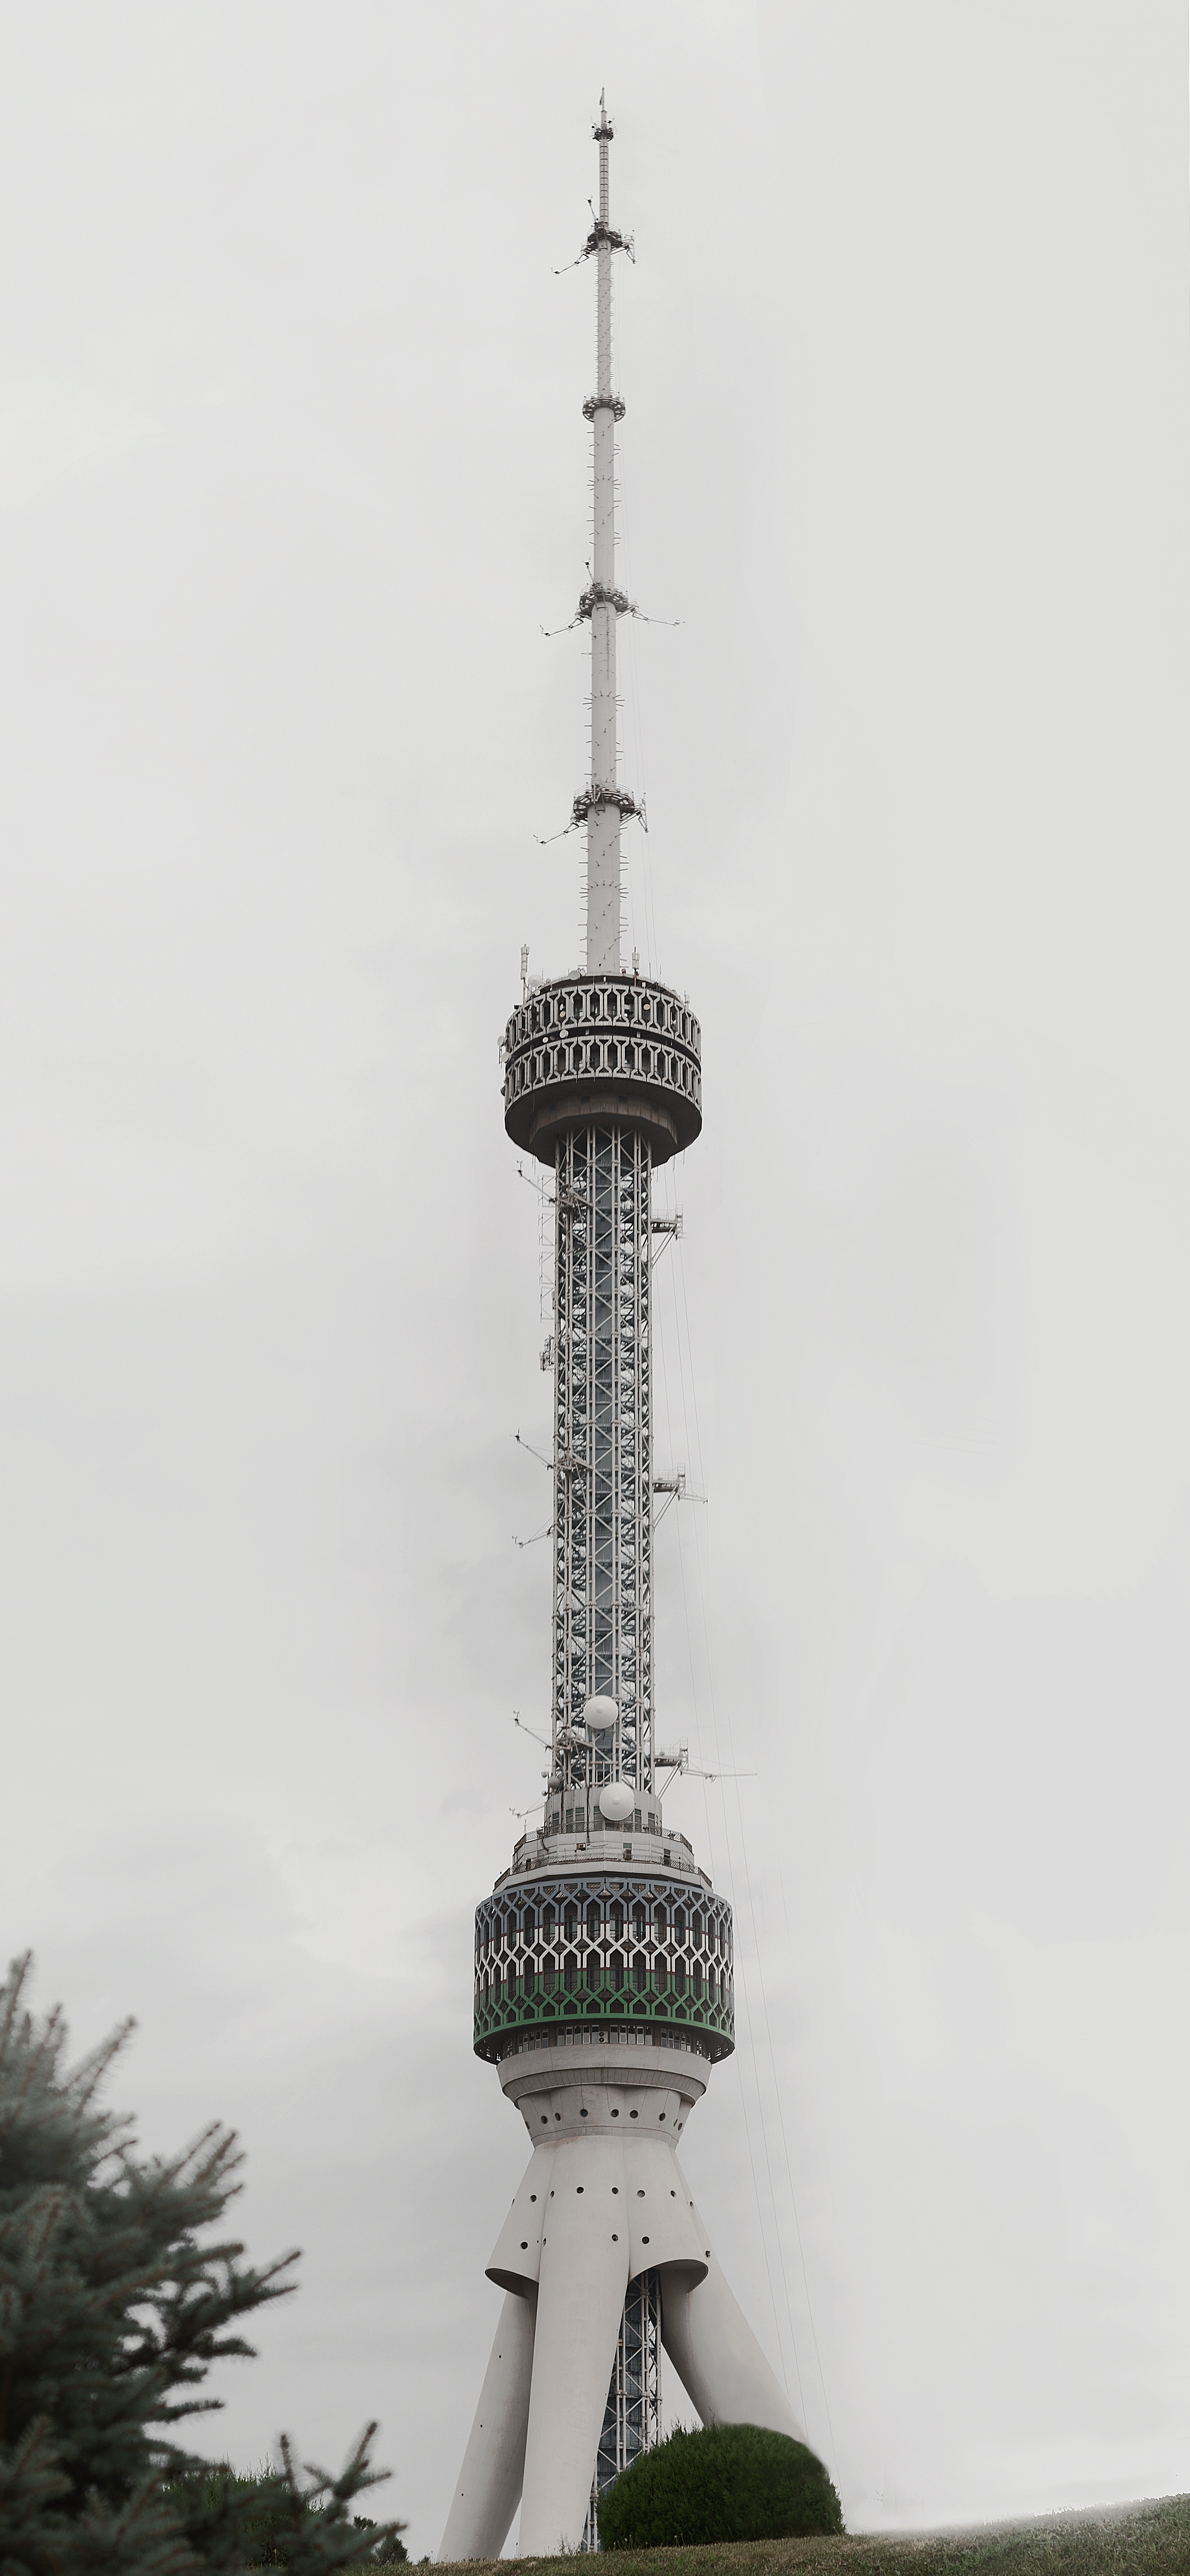
vacation, antenna, tower, mast, nostalgia, television, heat, outdoors, spire, bright, memories, joy, june, 2017, uzbekistan, tv tower, tashkent, middle asia, tashkent tv tower, uzbekistan 2017, central asia